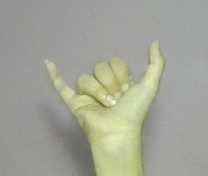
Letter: ya